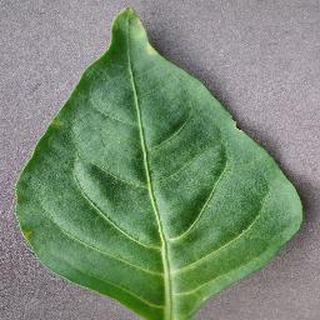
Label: healthy_bell_pepper